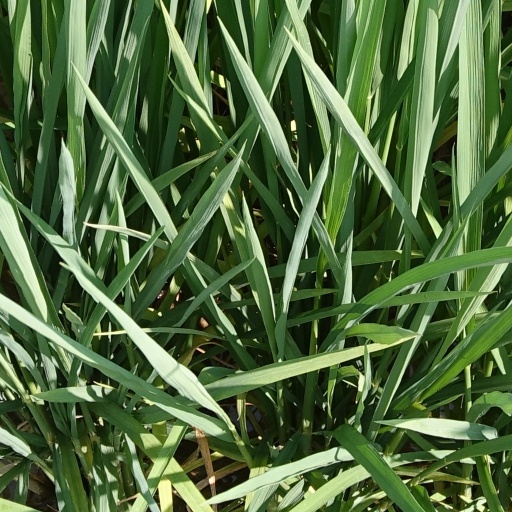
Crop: rice